Benny Anderssons orkester

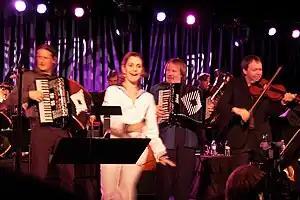
Benny Anderssons orkester live in Minnesota, US, in March 2006

Benny Anderssons orkester (also known as BAO, Benny Andersson Band) is a Swedish band, with Benny Andersson as musical leader and composer. The band was formed in mid-2001 by 16 people, some from Orsa Spelmän, and Helen Sjöholm and since 2004 Tommy Körberg as singers. The name literally means "Benny Andersson's orchestra".